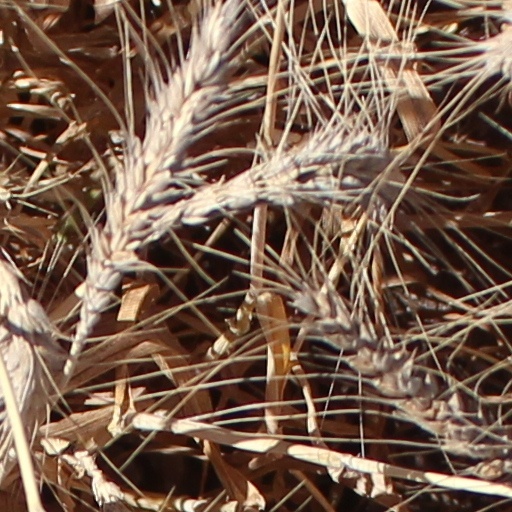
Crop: wheat